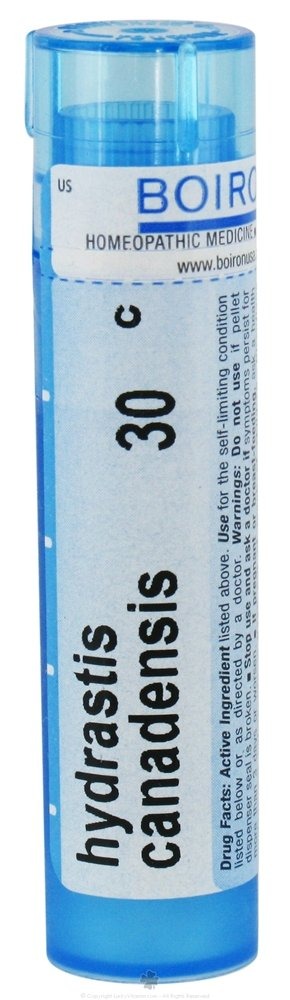
Item Name: BOIRON Hydrastis Canadensis 30 C, 80 CT
Bullet Point 1: RESEALABLE CAP
Bullet Point 2: RESEALABLE CAP
Bullet Point 3: RESEALABLE CAP
Bullet Point 4: RESEALABLE CAP
Bullet Point 5: RESEALABLE CAP
Product Description: Description: Homeopathic Medicines Are Therapeutically Active Micro-Doses Of Mineral, Botanical And Biological Substances. They Are Reliable And Safe Drugs, Therefore Considered By Many As An Excellent First Choice When Self-Medicating, active
Value: 80.0
Unit: Count

Price: 7.28